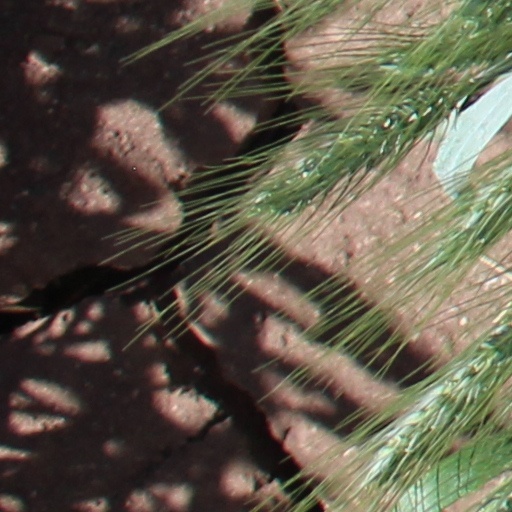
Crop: wheat